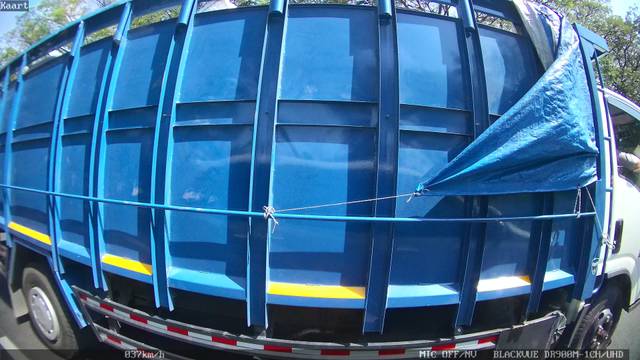
Region: Indonesia
Coordinates: -7.253, 112.783